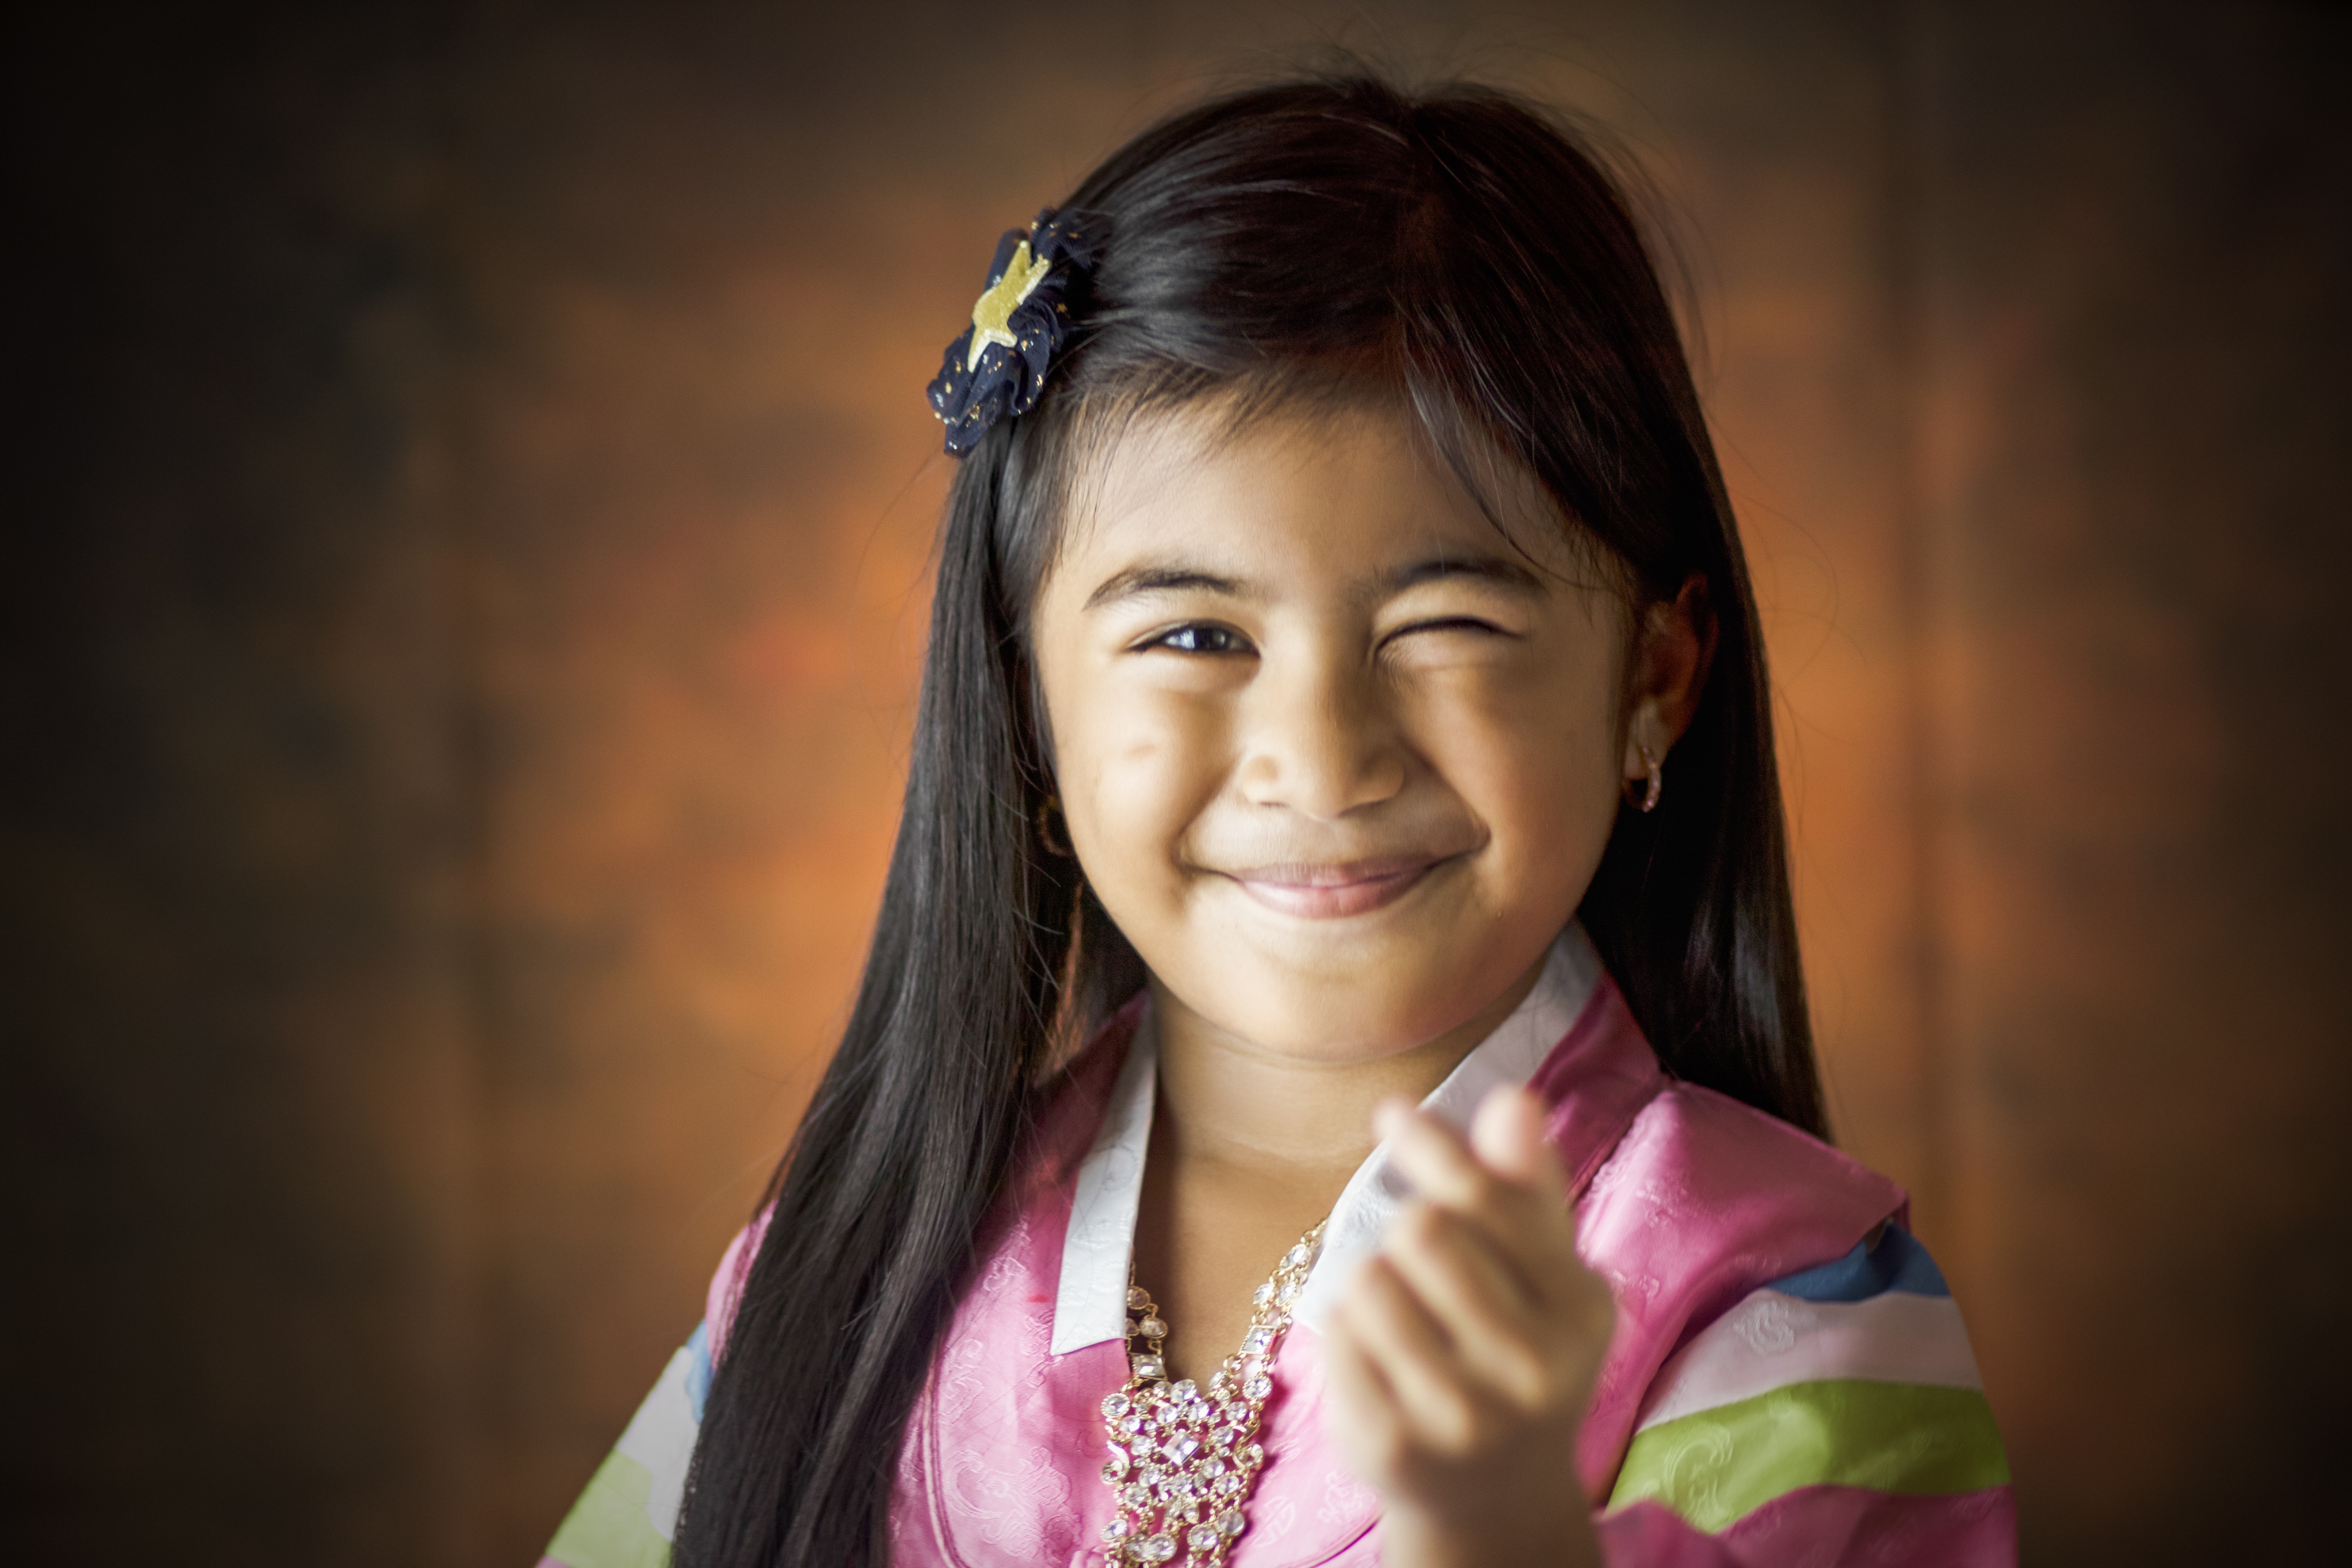
hair, face, facial expression, skin, beauty, smile, head, hairstyle, chin, forehead, pink, eye, human, child, photography, fun, portrait, black hair, happy, flash photography, portrait photography, temple, long hair